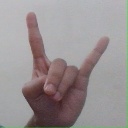
अक्षर: श